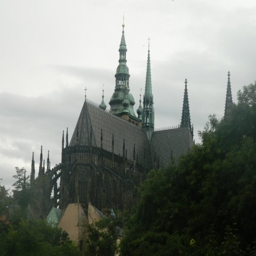
a city is in award category as the worlds largest covering square meters or acres .